Tetiana Sliuz

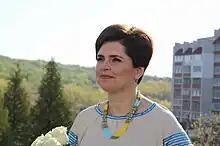
Tetiana Sliuz

Tetiana Yaroslavivna Sliuz (born 9 April 1965) is a Ukrainian civil servant and politician. Member of the All-Ukrainian Association "Batkivshchyna" party, a Central Control and Audit Commission member. Head of the State Treasury Service of Ukraine.